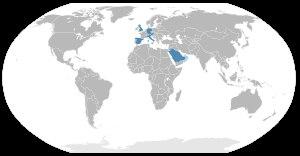
L'Eurofighter Typhoon est un avion de combat bi-réacteur, ailes delta et plan canard, multirôle, développé par le Royaume-Uni, l'Allemagne, l'Italie et l'Espagne regroupés dans le consortium Eurofighter GmbH, pays qui ont reçu leurs premiers appareils de série en 2004. L'Autriche, Oman, le Koweït, l'Arabie saoudite et le Qatar s'en sont également portés acquéreurs, portant le total des commandes à 623. Au 31 mai 2018, 540 Eurofighters avaient été livrés.